Will Bloss

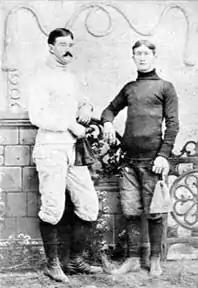
Bloss (left) in 1893

William Herbert Bloss Sr. (April 4, 1869 – June 22, 1921) was an American college football player and coach. He was the first head football coach at Oregon Agricultural College–now known as Oregon State University—serving for two seasons, in 1893 and again in 1897. Bloss was also the quarterback of the 1893 team. He was heralded by contemporaries as a "great coach" and one of the fiercest players on the field of the first two decades of football in the Pacific Northwest.